Princess Anna Sophie of Saxe-Gotha-Altenburg

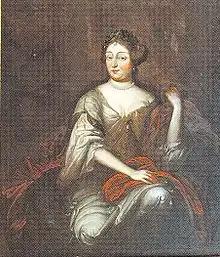

Duchess Anna Sophie of Saxe-Gotha-Altenburg (22 December 1670 – 28 December 1728) was a princess of Saxe-Gotha-Altenburg and Duchess in Saxony by birth, and by marriage a Princess of Schwarzburg-Rudolstadt.